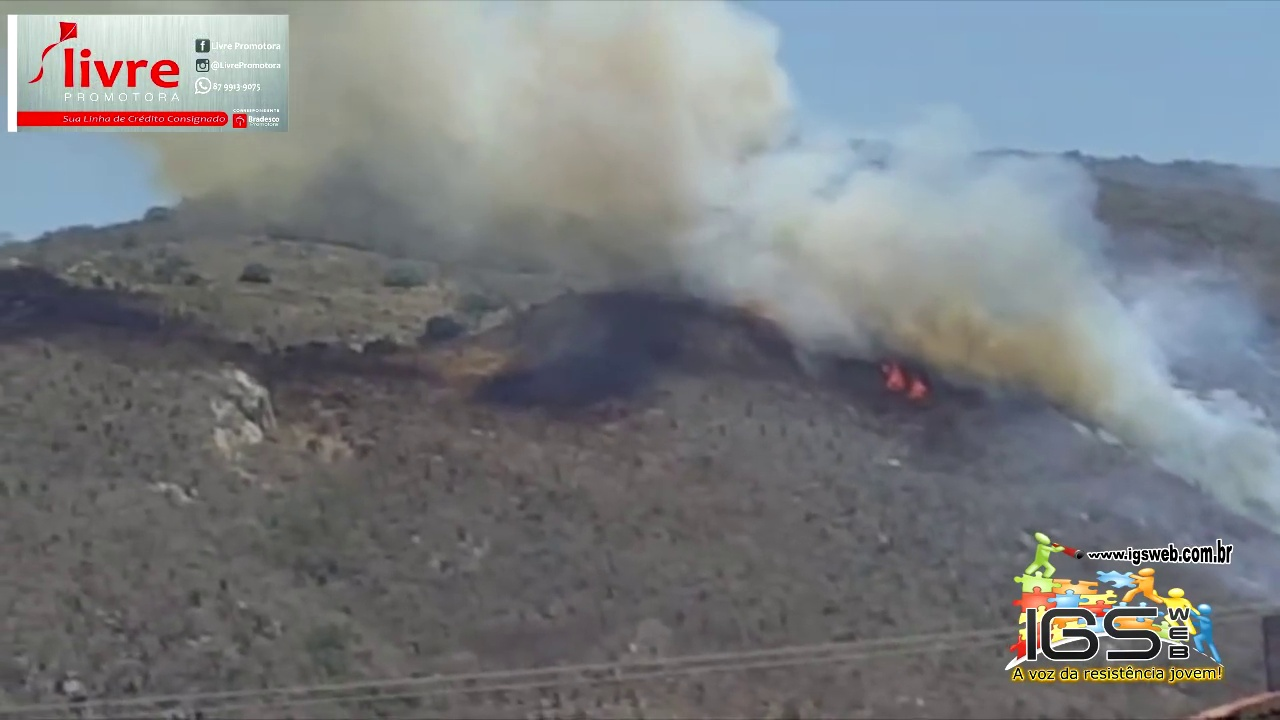
Fire: yes
Smoke: yes